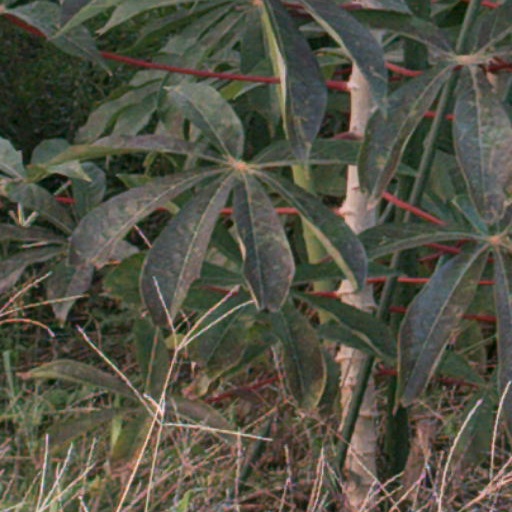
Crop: cassava